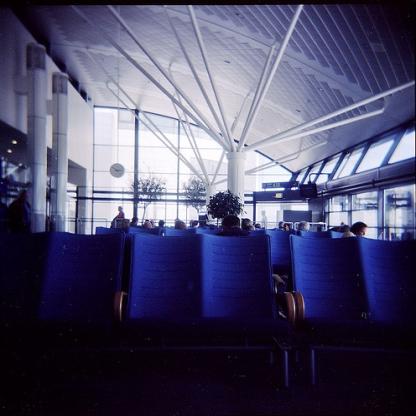
Scene: Indoor